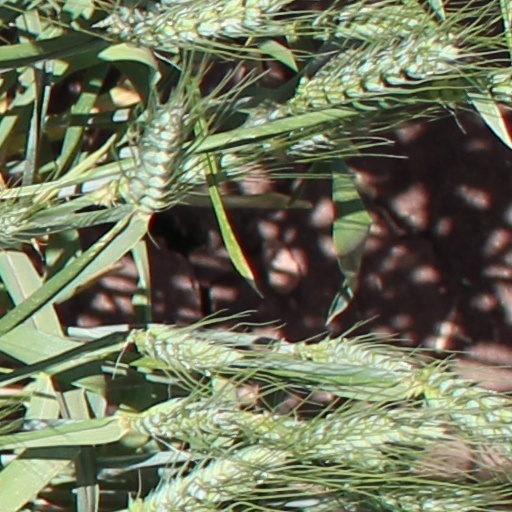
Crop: wheat